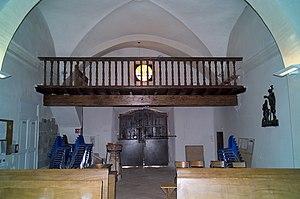
Entrée de la nef et balcon, ermitage Saint-Ferreol, Céret (Pyrénées-Orientales, Languedoc-Roussillon, France) Català: Entrada de la nau i balcó, Ceret (Pirineus Orientals, Llenguadoc-Rosselló, França) Español: Entrada de la nave y balcón, Céret (Pirineos Orientales, Languedoc-Rosellón, Francia) This image was created with Luminance HDR Luminance HDR 2.3.0 tonemapping parameters: Operator: Mantiuk08 Parameters: Luminance Level: Auto Color Saturation: 1 Contrast Enhancement: 1 PreGamma: 0.91